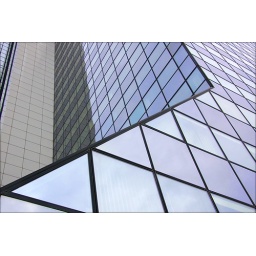
Reflecting facade of a house in Frankfurt am Main / Germany.